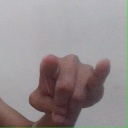
अक्षर: च